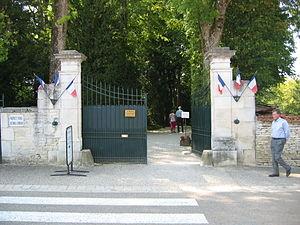
La Boisserie - Résidence Du généralle De Gaule à Colombey les 2 églises
Le domaine de la Boisserie, ancienne résidence personnelle du général de Gaulle à Colombey-les-Deux-Églises en Haute-Marne, est depuis 1980 un musée ouvert à la visite dont le propriétaire est son fils, l'amiral Philippe de Gaulle.